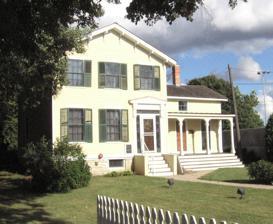
Building: Robert Vial House
Country: United States of America
Year built: 1856
Historic house in Illinois, United States United States historic place Robert Vial House U.S. National Register of Historic Places Show map of Illinois Show map of the United States Interactive map showing Robert Vial House’s location Location 7425 S. Wolf Rd., Burr Ridge, Illinois Coordinates 41°45′17″N 87°53′45″W / 41.75472°N 87.89583°W / 41.75472; -87.89583 Area less than one acre Built 1856 Architectural style Upright and wing NRHP reference No. 07000853 Added to NRHP August 31, 2007 The Robert Vial House is a historic house located at 7425 S. Wolf Rd. in Burr Ridge , Illinois . Built in 1856, the house is the oldest in Burr Ridge and the only example of an early farmhouse in the community. The house was designed in the upright-and-wing form of the Greek Revival style and also features elements of the Italianate and Classical Revival styles. The two-story house has a front gable and a 1 + 1 ⁄ 2 -story side wing. The house's main entrance is bordered by sidelights and a transom and framed by pilasters supporting a plain pediment . The front of the house has five six-over-six wood sash windows with wooden shutters. The wing has a front porch with a sloping overhang supported by columns. The house's main eave features ornamental Italianate brackets . Robert Vial was the second son of Joseph Vial, an early settler of Lyons Township who was also the area's first postmaster and a founder of Lyonsville Congregational Church. Robert built the house for himself in 1856. He operated one of the largest farms in the area, and his farms had the first silo constructed in Cook County . Vial also served as a school director, township supervisor and treasurer of schools and as deacon of the Lyonsville Congregational Church, as had his father before him. After Robert Vial's death, his children converted his farm to a golf course , and the farmhouse became the course's clubhouse (both are gone now, having been converted into a housing development in what is now Western Springs, Illinois ). In 1989, the Flagg Creek Heritage Society moved the house from its original location on Plainfield Road to its current site a few miles to the south on Wolf Road.  The society restored the house and later turned it into a local history museum. The house was added to the National Register of Historic Places on August 31, 2007. References